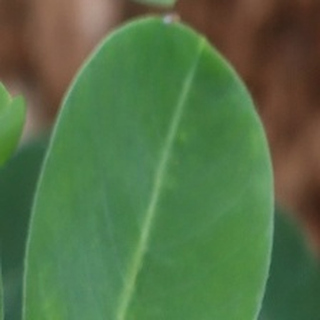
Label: healthy_groundnut